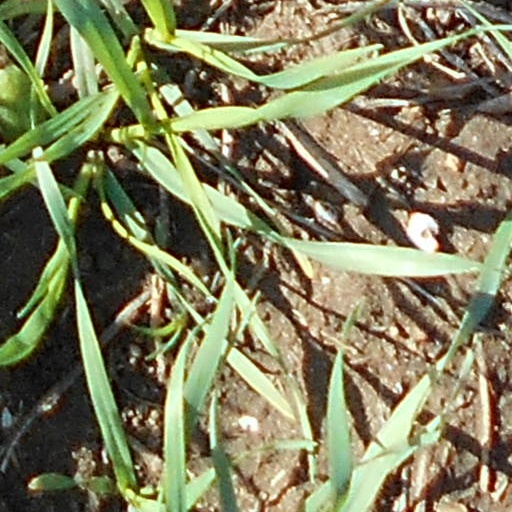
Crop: wheat